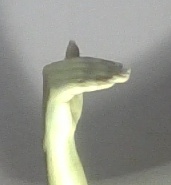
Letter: khaa